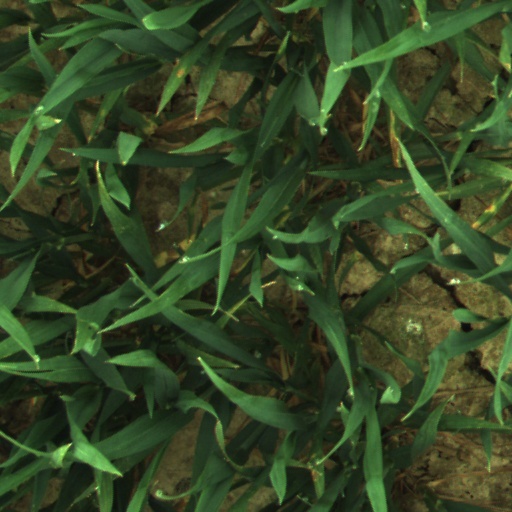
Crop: wheat